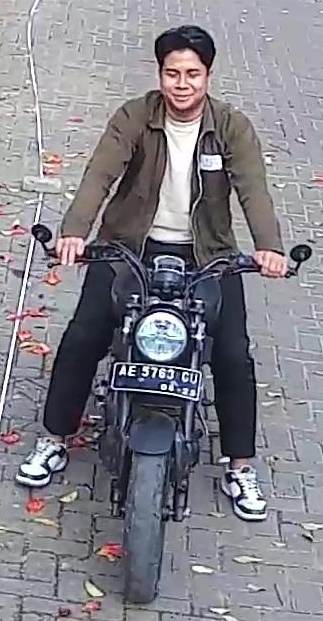
person-with-helmet: 0
person-without-helmet: 1